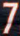
Number: 7